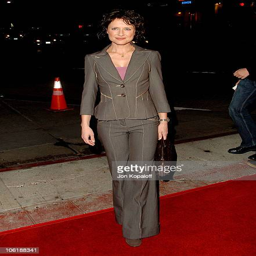
actor arrives at the premiere